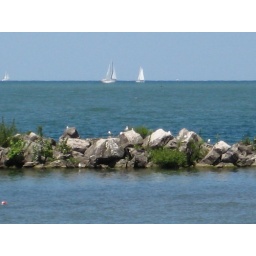
3 boats in lake erie